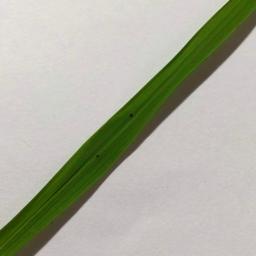
Label: Rice___Brown_Spot